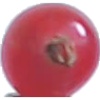
Label: redcurrant